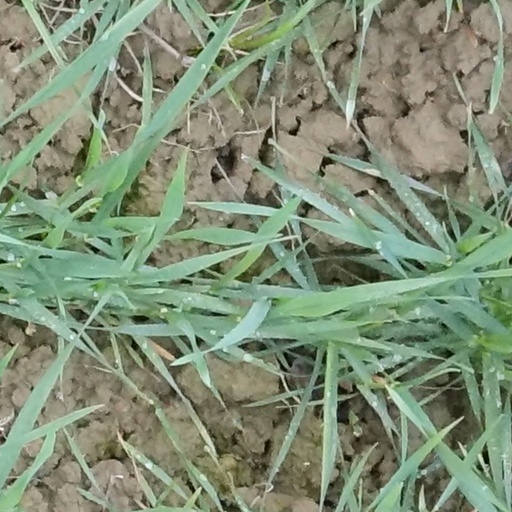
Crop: wheat